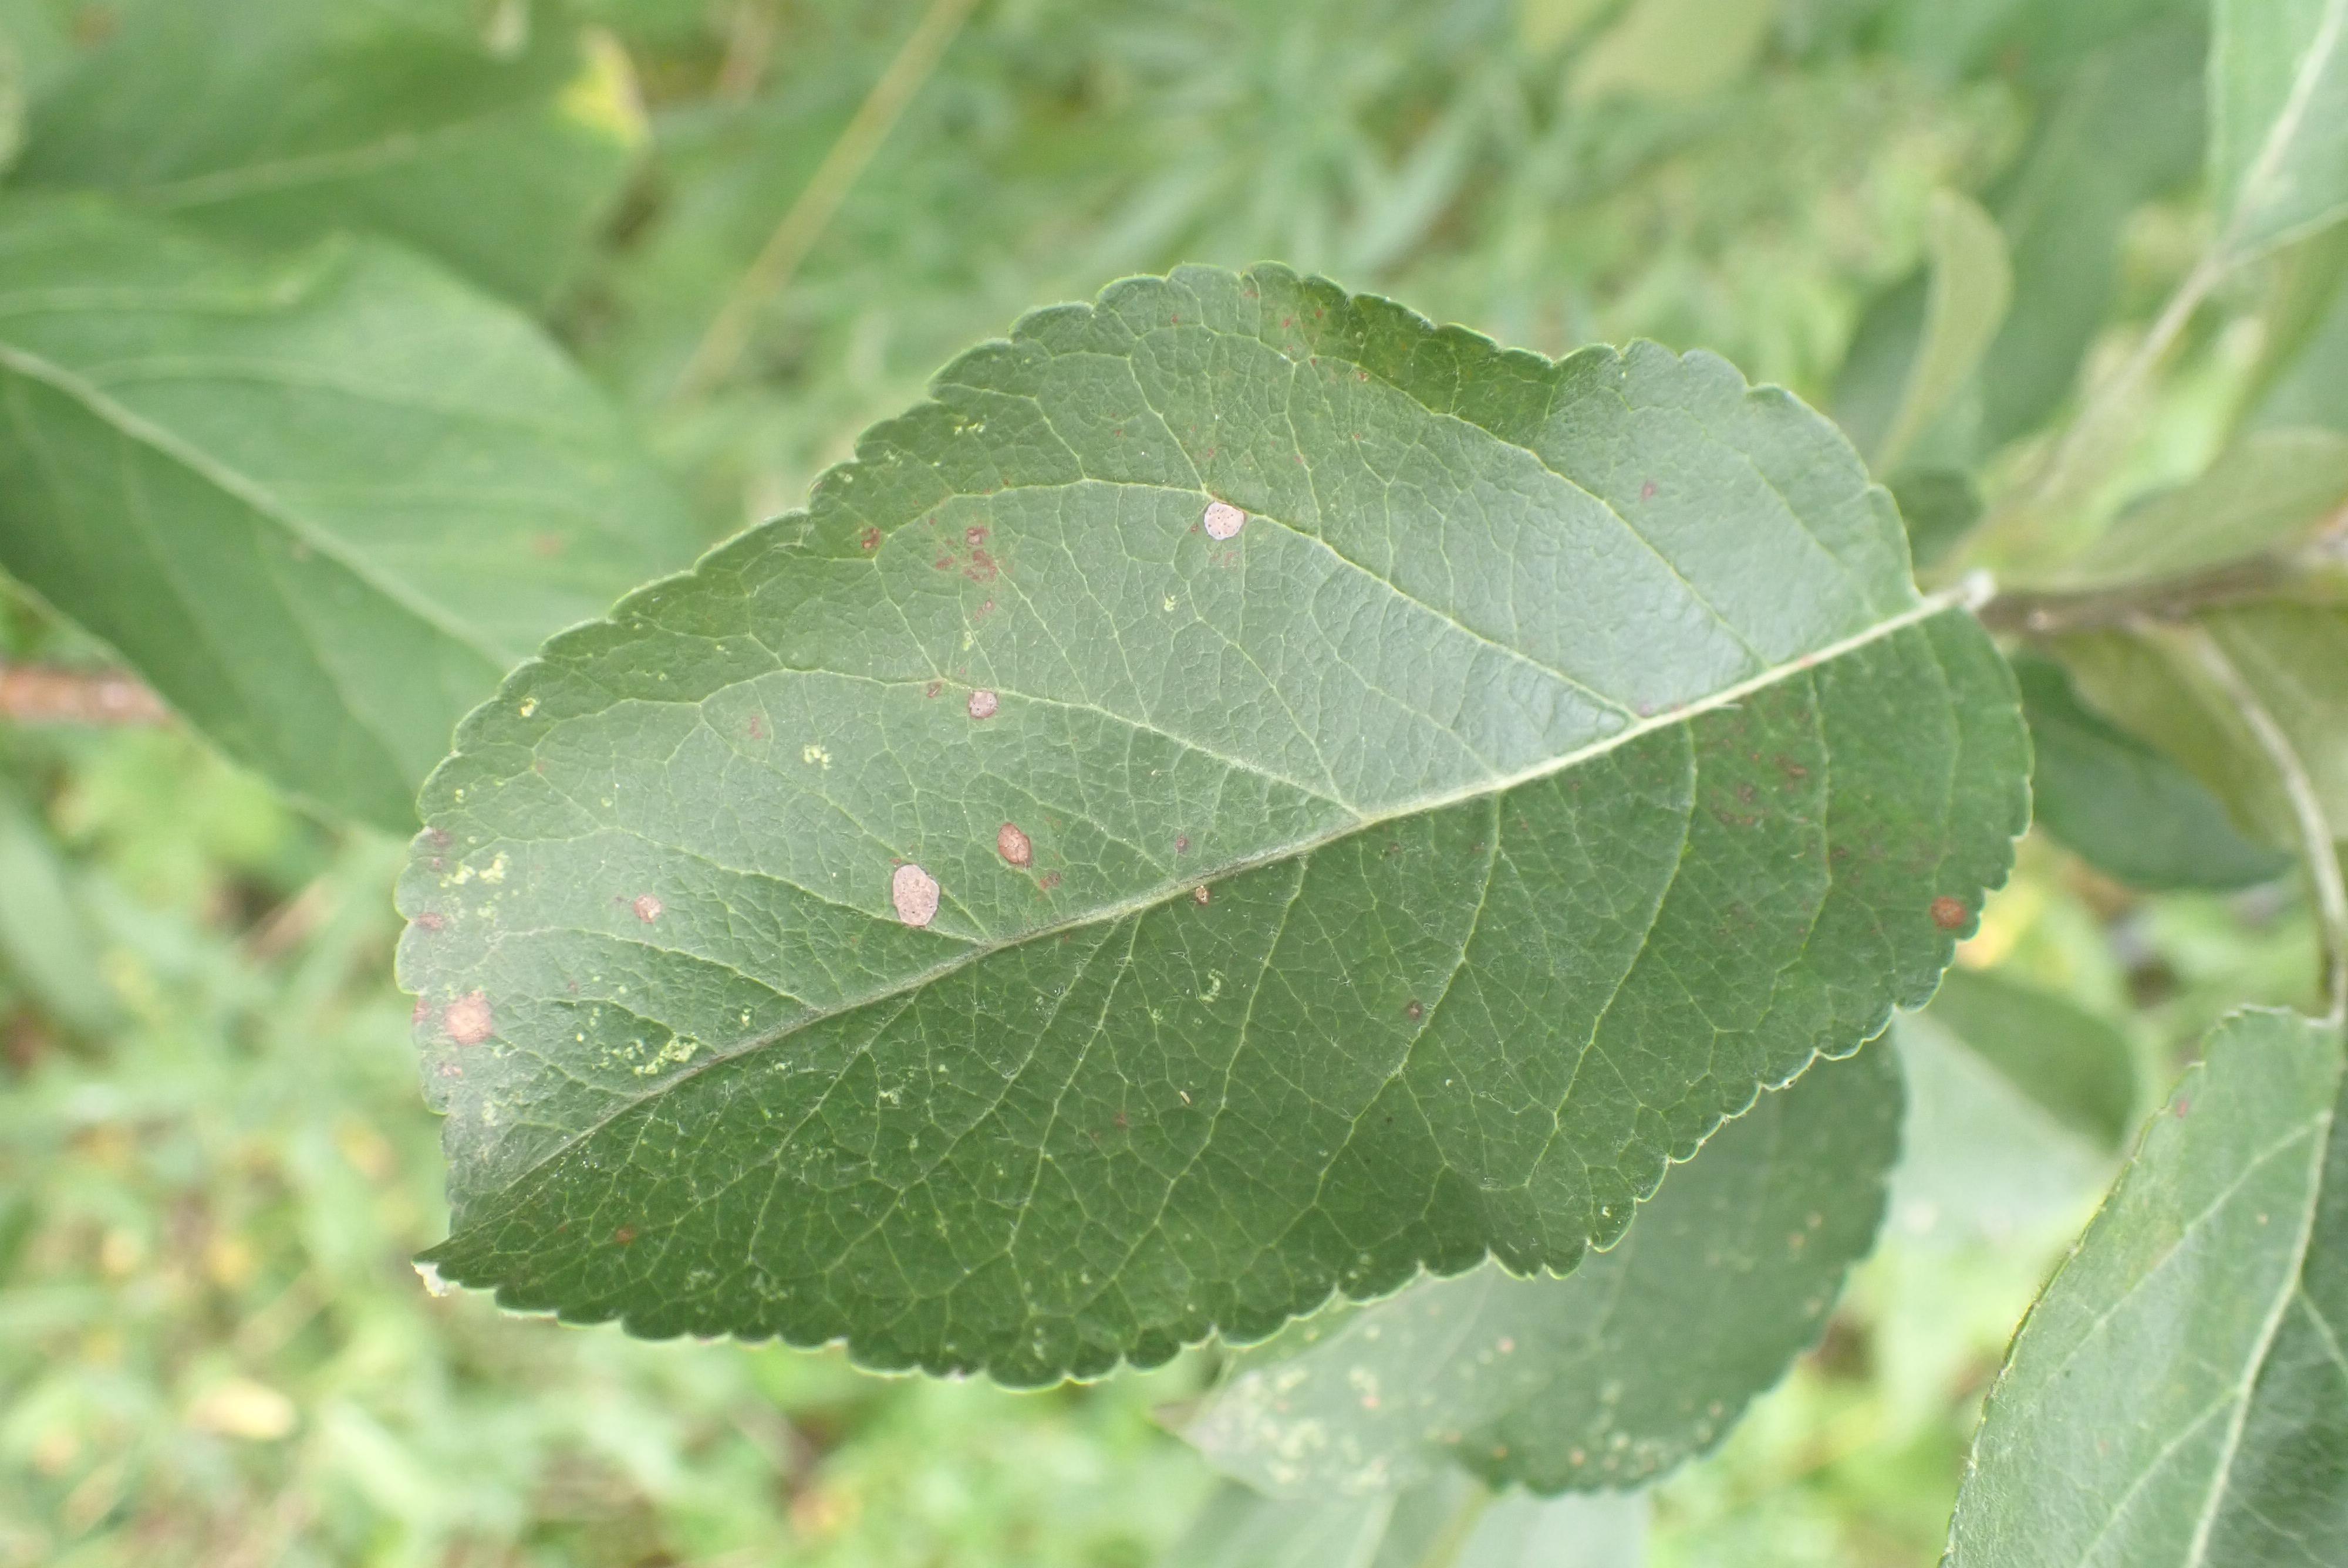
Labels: complex